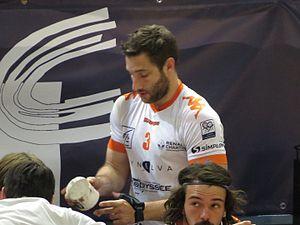
Match du championnat de France de Hand entre Créteil et Chartres Victoire de Créteil 39 - 35 3
Le C' Chartres Métropole handball est un club de handball français situé à Chartres dans le département d'Eure-et-Loir en région Centre-Val de Loire.
Joris Baart, né le 24 avril 1992 à Geleen, est un handballeur international hollandais.